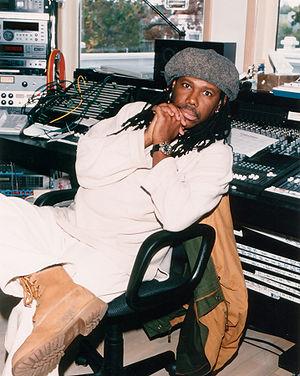
Like a Virgin est le deuxième album studio de l'artiste américaine Madonna, sorti le 12 novembre 1984 sous le label Sire Records. L'album est ré-édité dans le monde entier en 1985, avec la piste Into the Groove en plus. En 2001, Warner Bros. sort une édition remixée avec deux pistes remixées. Après la sortie et le succès de son premier album, Madonna veut solidifier son avenir dans l'industrie musicale, en s'appuyant sur le succès de son premier album. Toutefois, elle décide d'être l'un des producteurs, sentant la nécessité de contrôler les aspects variés de sa musique. Nile Rodgers est choisi comme premier producteur de l'album.
Nile Gregory Rodgers, né le 19 septembre 1952 à New York, est un musicien américain, guitariste, auteur-compositeur et producteur de musique. Son nom est indissociable de son ami bassiste Bernard Edwards. Ils ont été les maîtres du disco/funk à la fin des années 1970 avec leur groupe Chic, livrant également des albums « clés en mains » en tant que compositeurs, musiciens et producteurs à plusieurs artistes, dont Sister Sledge, Sheila ou Diana Ross.